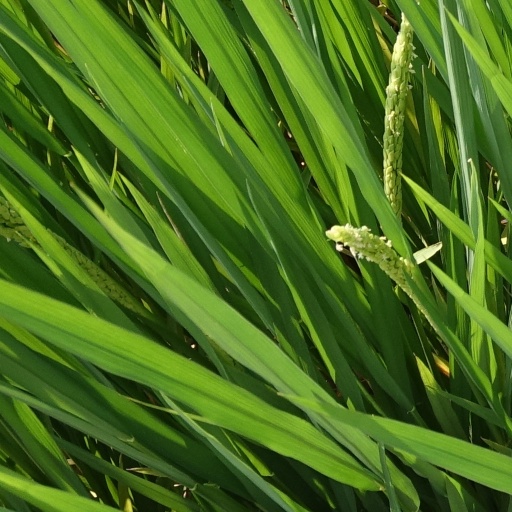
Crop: rice